My Play is Done

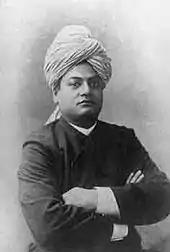
Swami Vivekananda in New York in 1895.

In this poem, Vivekananda narrates and tries to explain the elements of human life from the aspect of philosophy and Vedanta. He observes the "Bhavacakra", the unending waves of "Saṃsāra", which are always rising and always falling. He confesses that he is sick of this unending force which is never reaching anywhere, nor can he see a distant glimpse of the shore. The poet feels, it is impossible to please the unending waves of time and life.